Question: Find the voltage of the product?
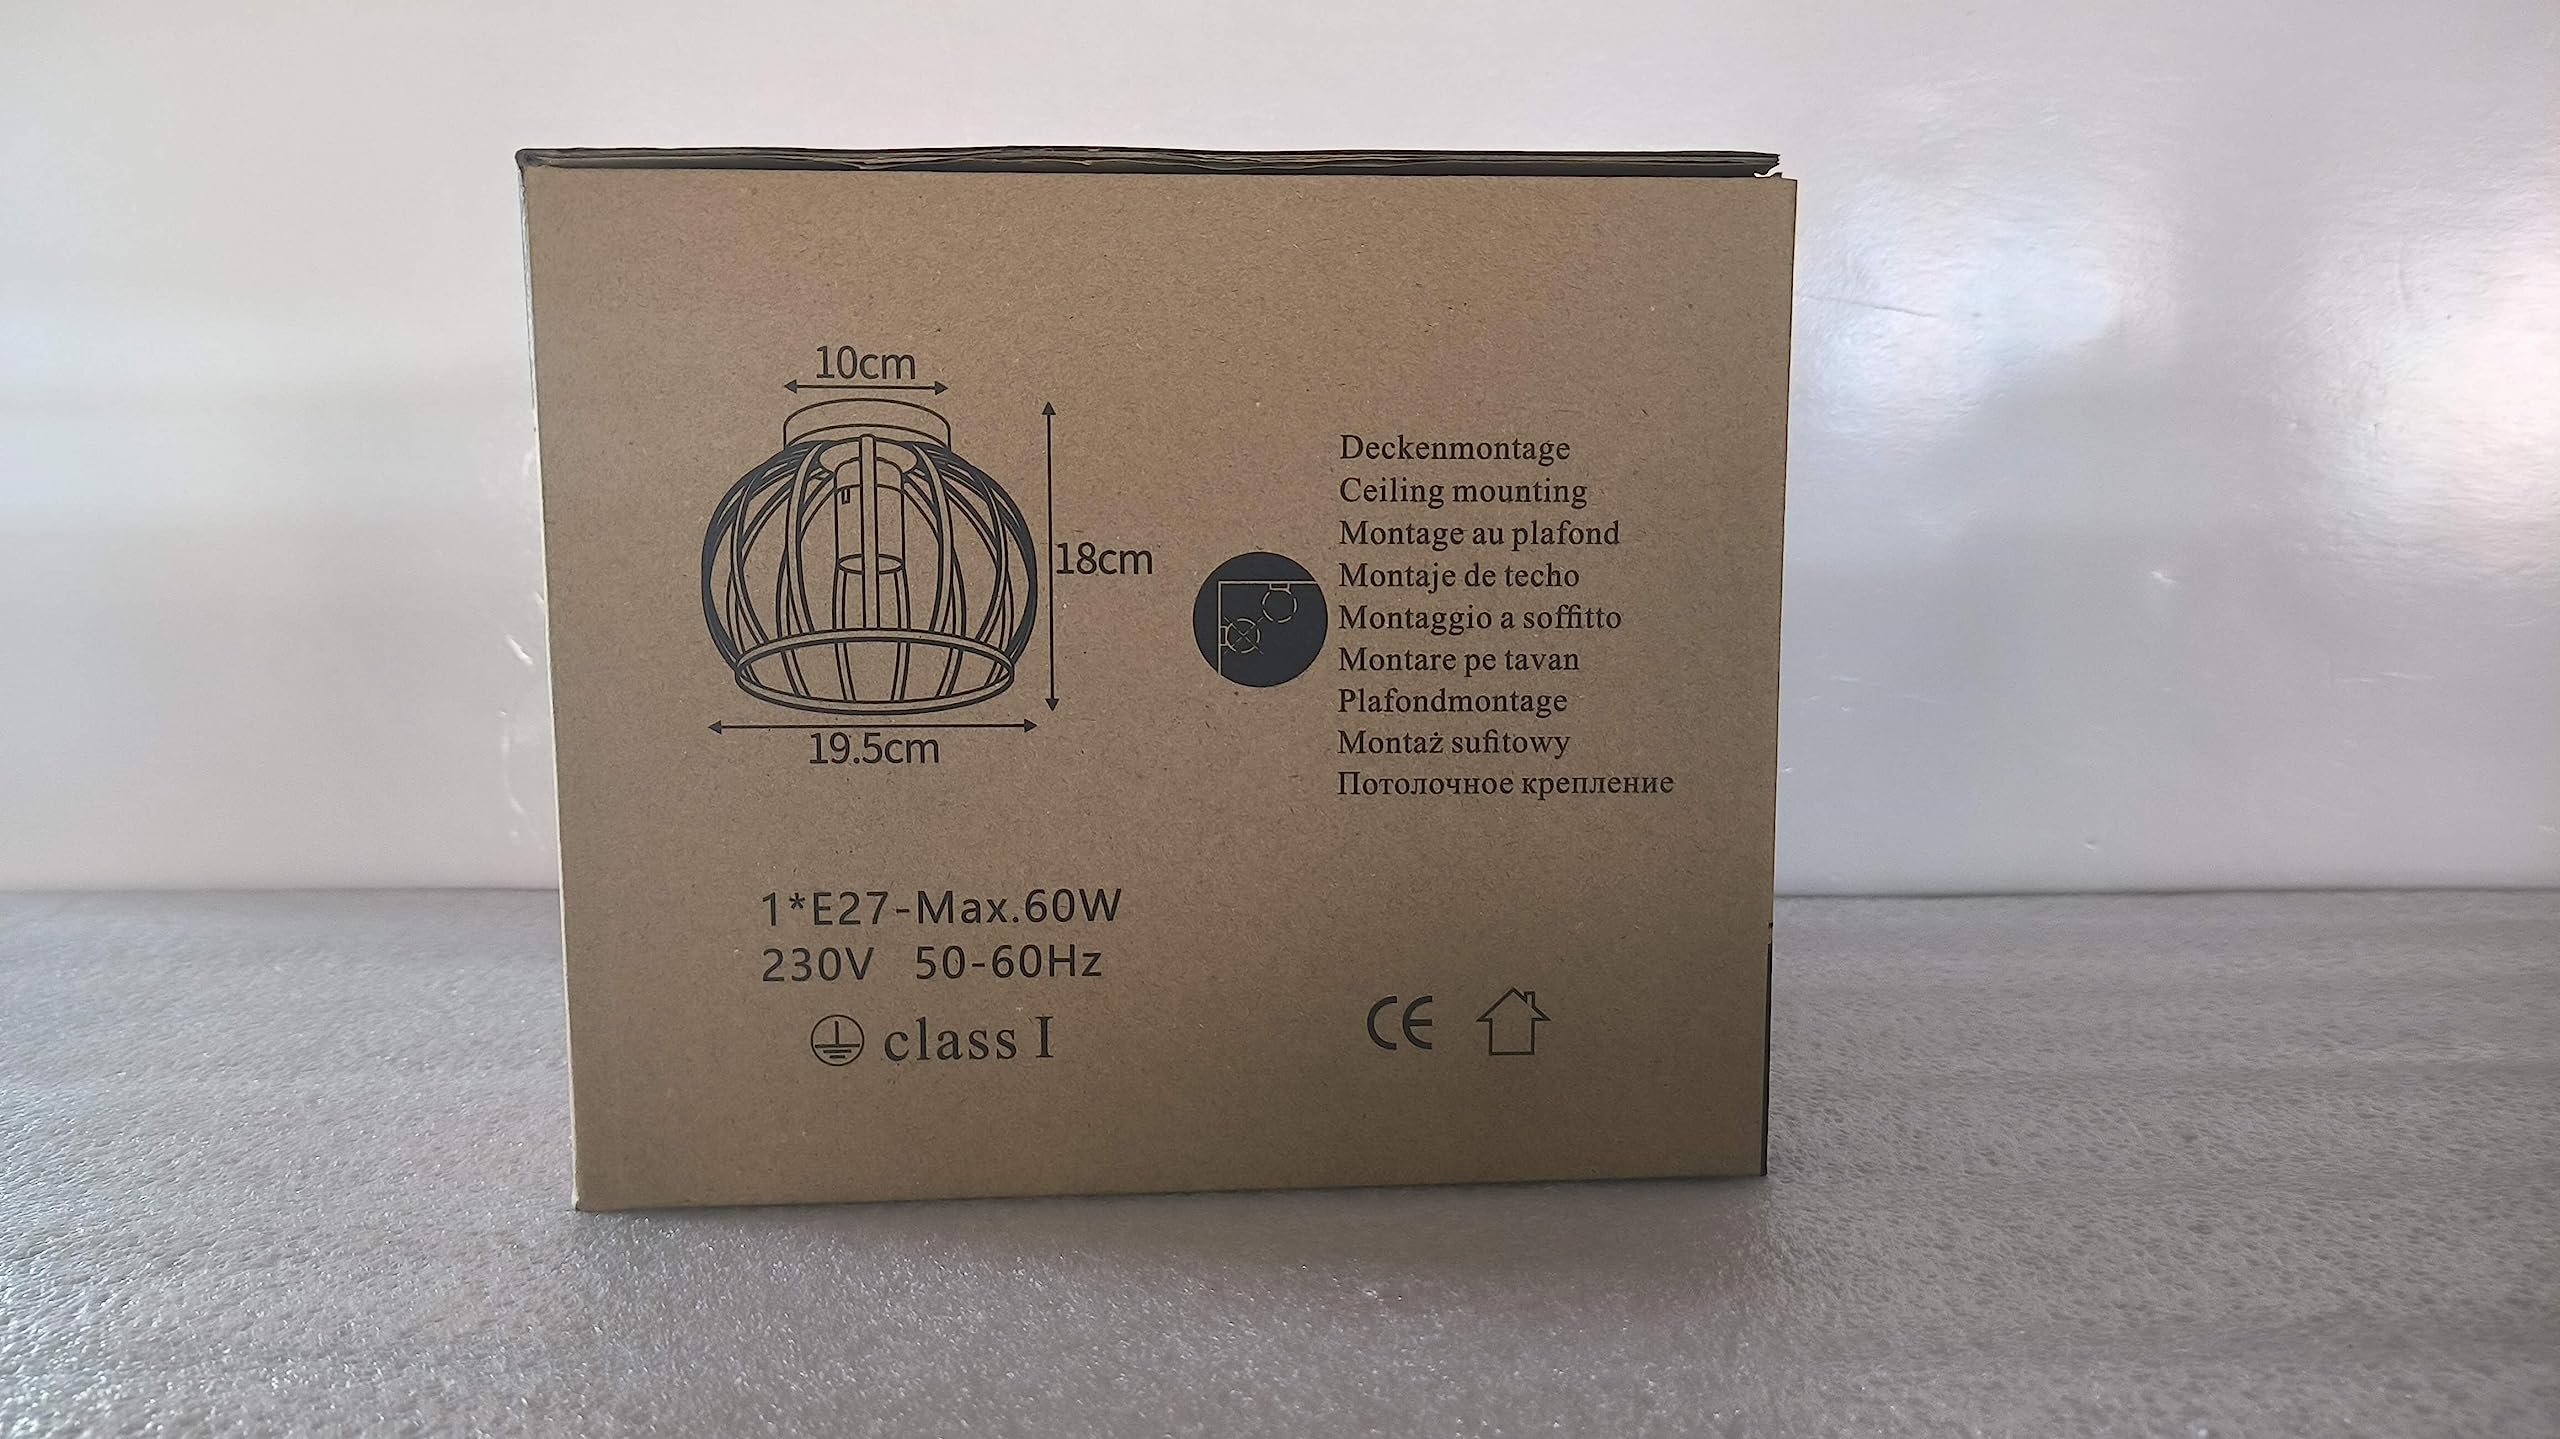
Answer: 230.0 volt